Neutral Water Health Resort Sanitarium

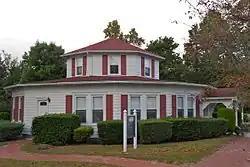
Roundhouse Museum

The Neutral Water Health Resort Sanitarium, also known as Dr. Smith's Sanitarium Site, is a historic site located at the junction of Claudius Street and London Avenue in Egg Harbor City in Atlantic County, New Jersey. It was added to the National Register of Historic Places on March 20, 1991 for its significance in archaeology and health/medicine. It includes one contributing building, one contributing site, and three contributing structures. The last remaining building is now known as the Roundhouse Museum, operated by the Egg Harbor City Historical Society.